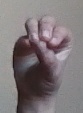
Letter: ha